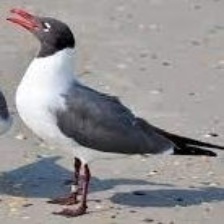
Species: LAUGHING GULL
Scientific name: LEUCOPHAEUS ATRICILLA